Eighth Army (United Kingdom)

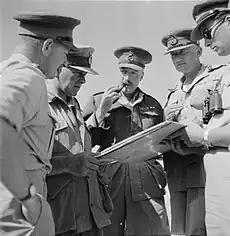
Neil Ritchie (center with pipe) who replaced Cunningham during Operation Crusader, pictured during the Battle of Gazala flanked by corps commanders.

One of the first tasks undertaken by the Eighth Army, with X Corps (Lieutenant-General William Holmes) that had recently arrived in Egypt, was to conduct preliminary work on defensive positions at El Alamein. This lasted until late October, when the corps moved to Syria and British Troops in Egypt took over responsibility. From his appointment, Cunningham closely worked with Auchinleck to formulate the Crusader plan, which was to retake Cyrenaica and lift the siege of Tobruk. The Eighth Army established forward supply bases, field maintenance centres and constructed a pipeline to provide water. On 18 November, the battle commenced. It saw the 118,000 men and 738 tanks of the Eighth Army, the main force coming from Egypt and also including the Tobruk garrison, engage the Italian-German force of 119,000 men and 552 tanks. The fighting started on 18 November and Crusader achieved its objectives by the end of the year.